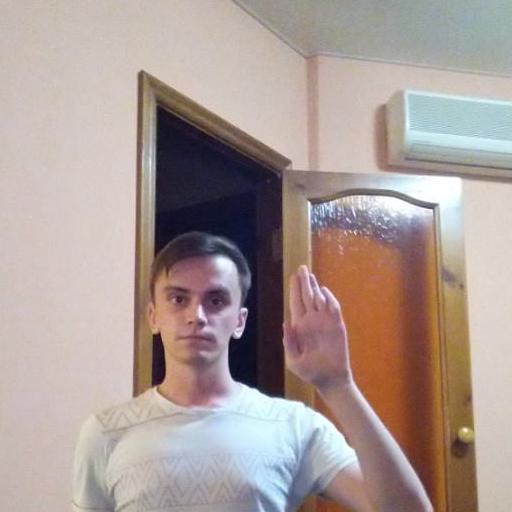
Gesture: stop